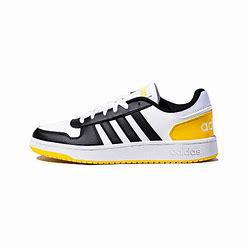
Brand: adidas
Model: NEO Hoops 2 Skate